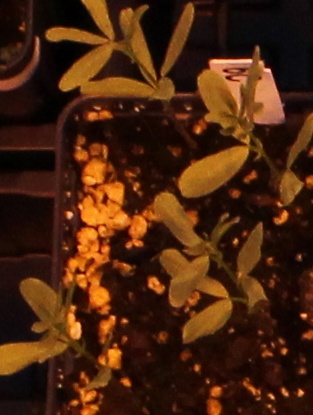
Label: Lentil